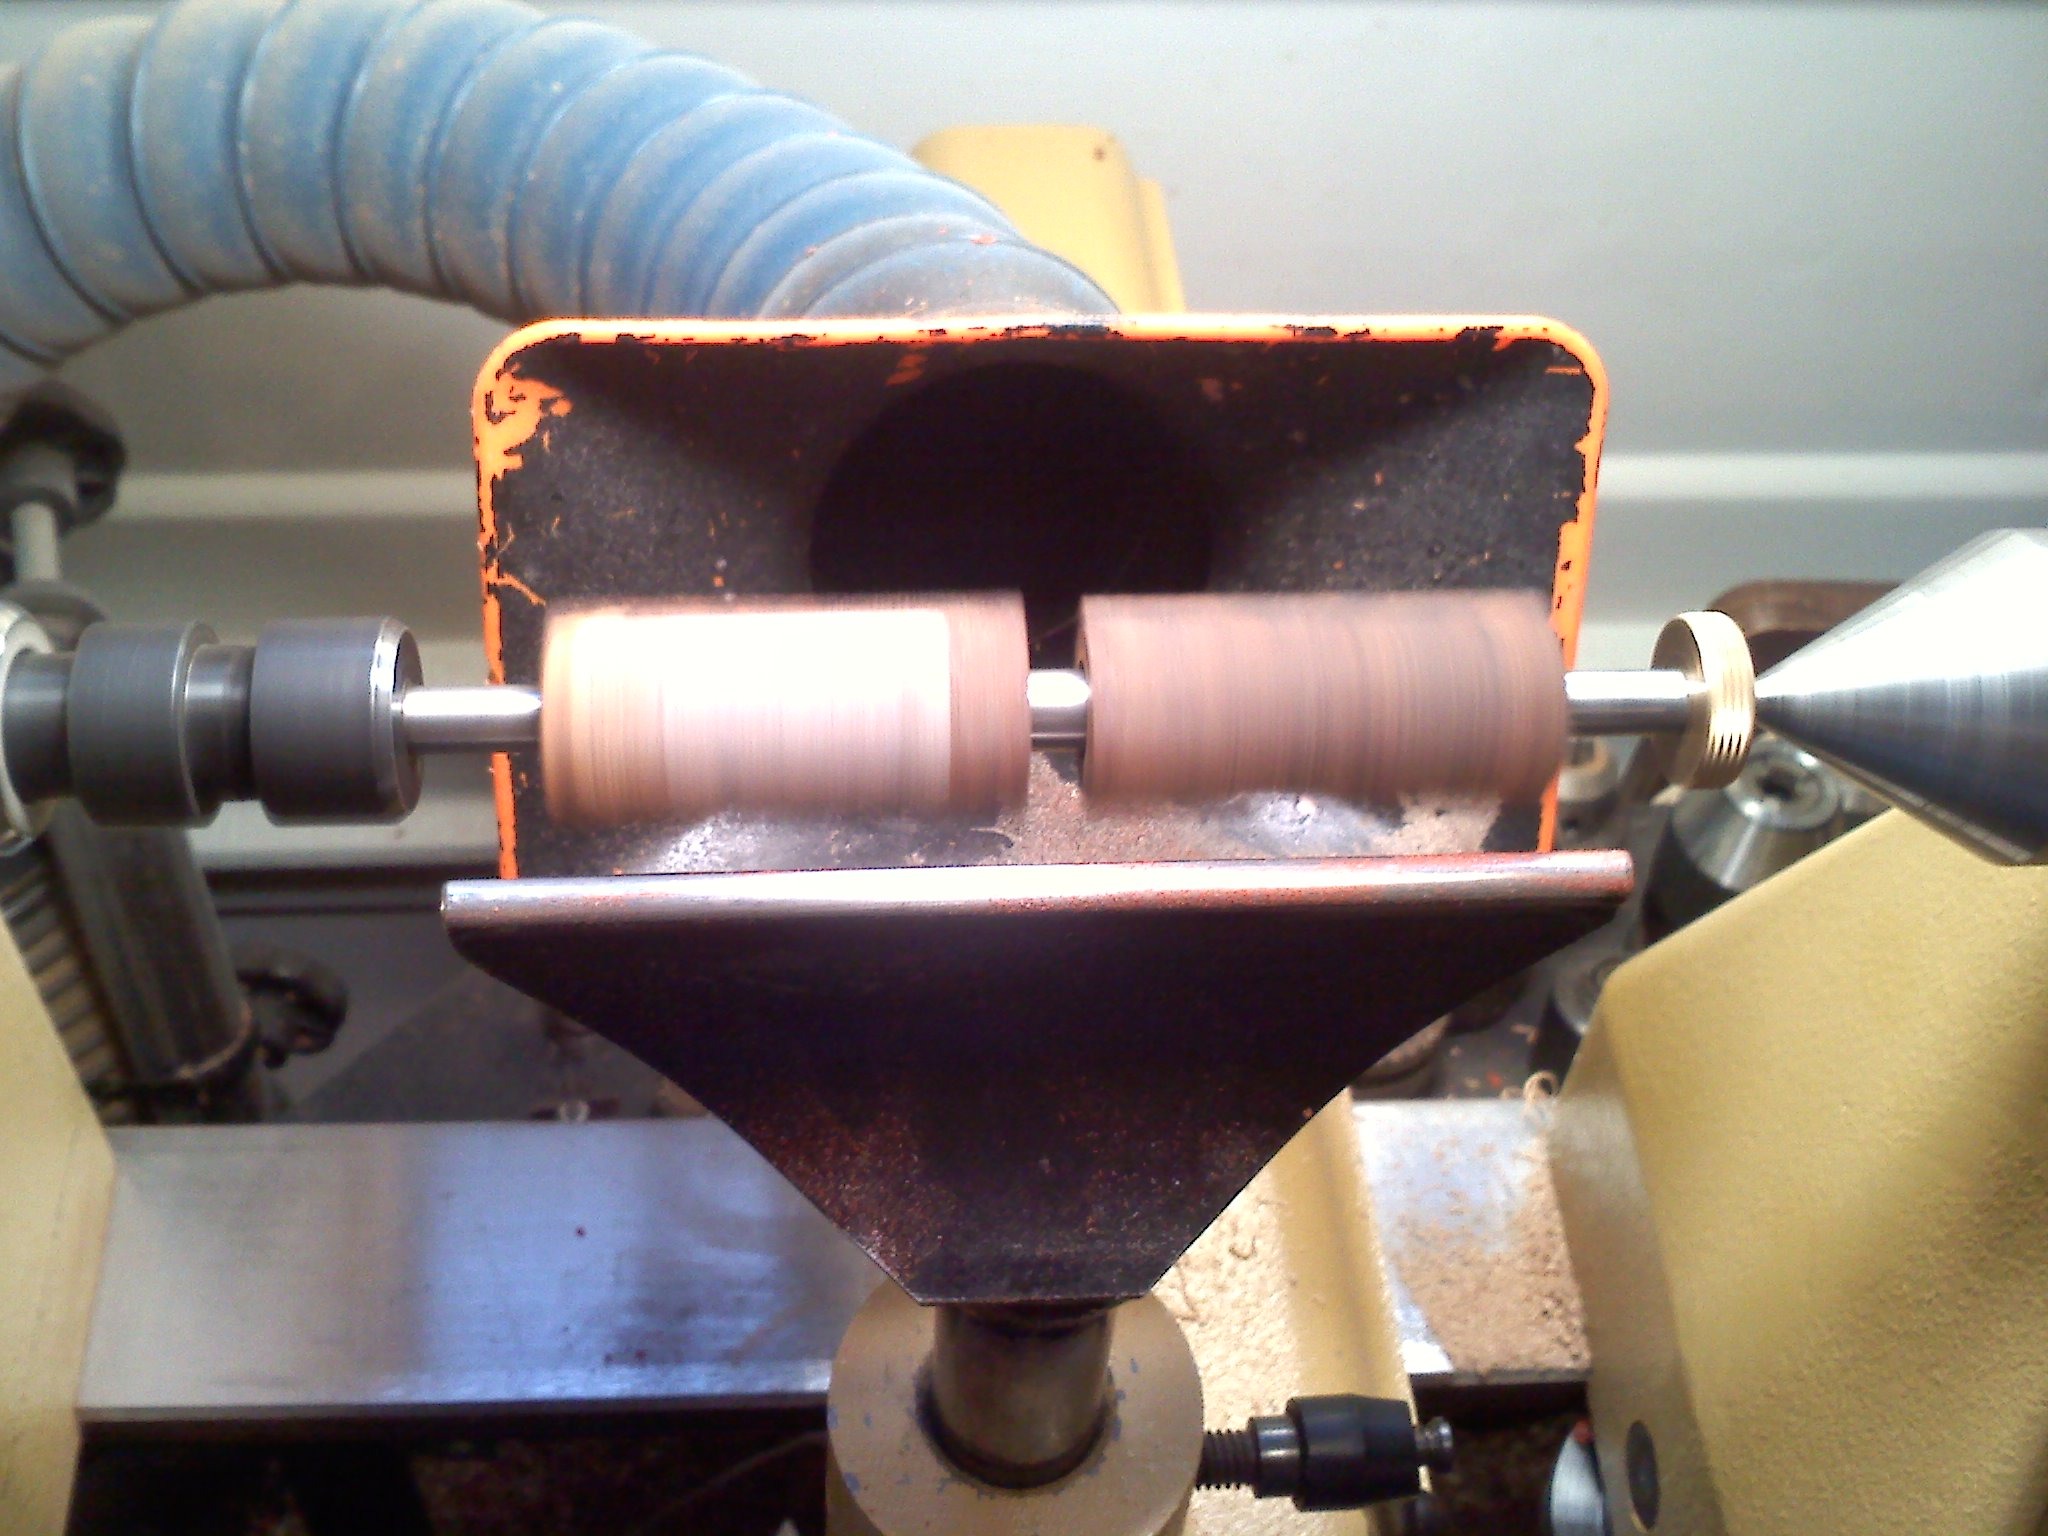
wood, wheel, workshop, machine, lathe, craft, carve, shaving, carpenter, woodworking, carpentry, tools, craftsman, carving, turning, craftsmanship, workbench, sawdust, machine tool, aircraft engine, woodturning, pen making